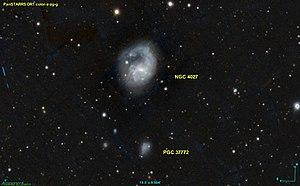
Image créée à l'aide du logiciel Aladin Sky Atlas du Centre de Données astronomiques de Strasbourg et des données publiques en format FIT de Pan-STARRS (Panoramic Survey Telescope And Rapid Response System).
NGC 4027 est une galaxie spirale barrée magellanique située dans la constellation du Corbeau à environ 76 millions d'années-lumière. NGC 4027 a été découvert par l'astronome germano-britannique William Herschel en 1785.